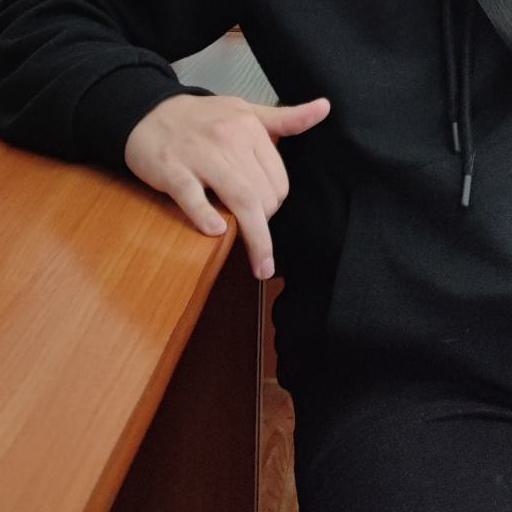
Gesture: no_gesture